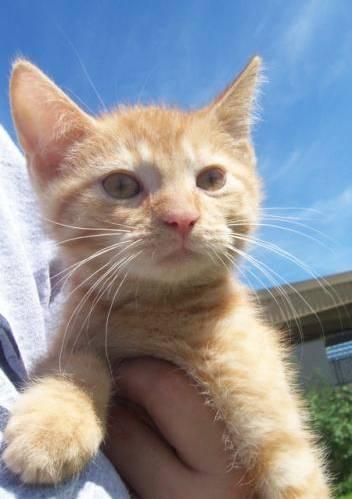
cat